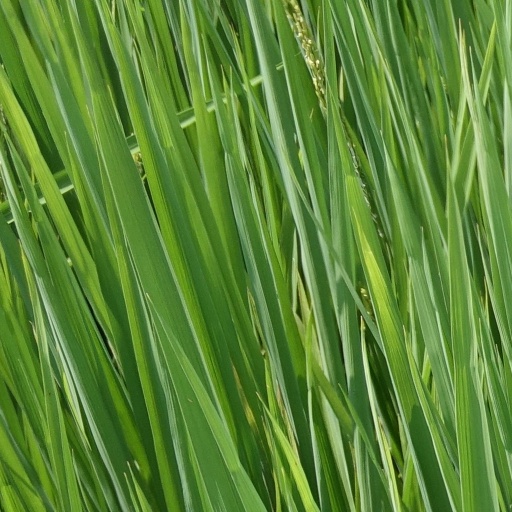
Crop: rice